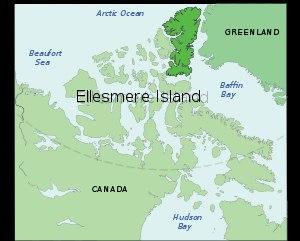
L’expédition de la baie Lady Franklin ou expédition Greely, officiellement nommée Lady Franklin Bay Expedition, est une expédition polaire américaine menée par Adolphus Greely entre 1881 et 1884 dans la baie Lady Franklin.
La baie Lady Franklin est une baie sur la côte nord de l'île d'Ellesmere, située dans la région de Qikiqtaaluk du territoire du Nunavut, au Canada.